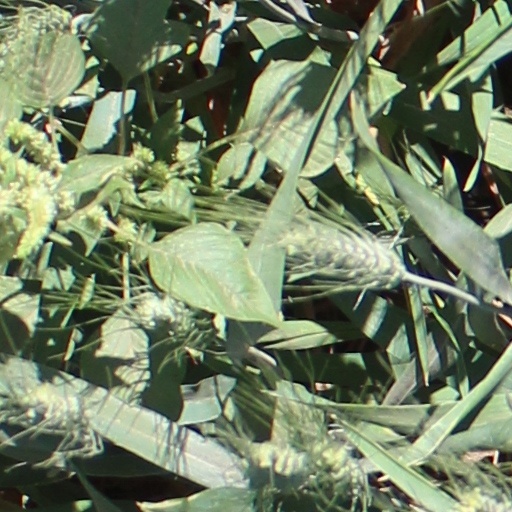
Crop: wheat